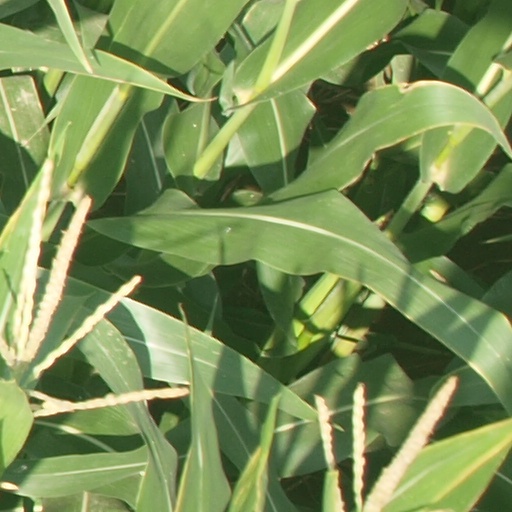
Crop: maize; corn